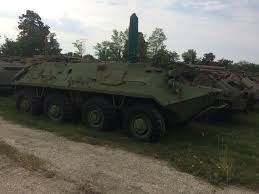
Label: BTR-60